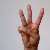
The image shows a hand gesture representing the letter 'W' in Indian Sign Language.